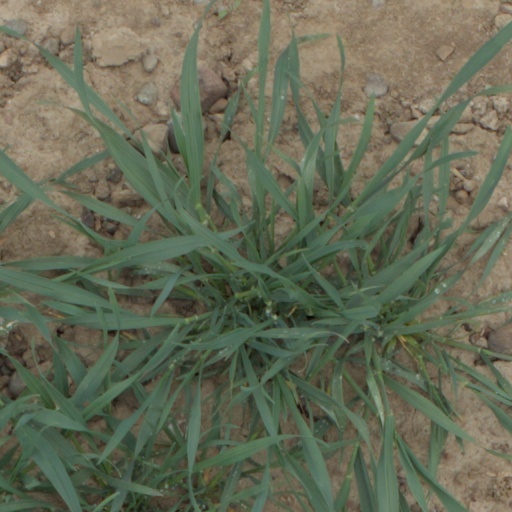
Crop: wheat